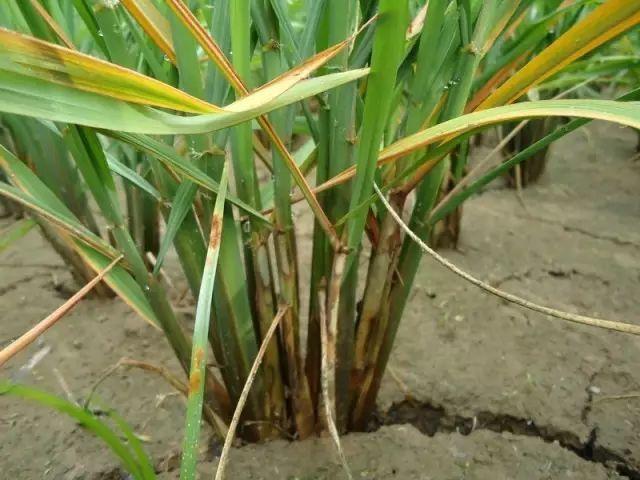
Plant: Rice
Disease: rice sheath blight